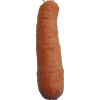
Label: Carrot 1